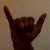
The image shows a hand gesture representing the letter 'Y' in Indian Sign Language.